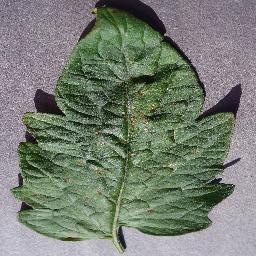
Label: Tomato___Target_Spot